Sir Lionel Pilkington, 5th Baronet

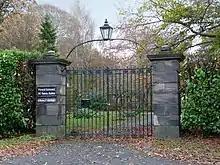
Gates of former Chevet Hall

He was the eldest son of Sir Lyon Pilkington, 4th Baronet of Stanley, near Wakefield, Yorkshire and educated at Westminster School (1721) and Christ Church, Oxford (1725). He succeeded his father in 1716.